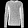
Label: Pullover